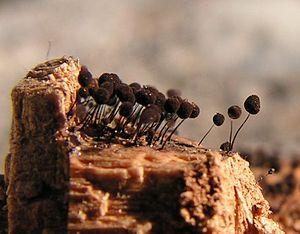
myxomycète à maturité sur un morceau de bois
Les myxomycètes sont des Eucaryotes unicellulaires qui se caractérisent par la formation d'un plasmode. Ils étaient initialement réunis aux champignons, car leurs cycles de vie comportent une étape de sporulation végétative macroscopique. Ce regroupement s'est avéré polyphylétique, car formé de plusieurs lignées indépendantes de protistes, aucune d'elle n'étant liée aux « champignons vrais » du règne des Fungi.